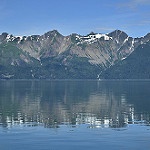
Scene: Outdoor